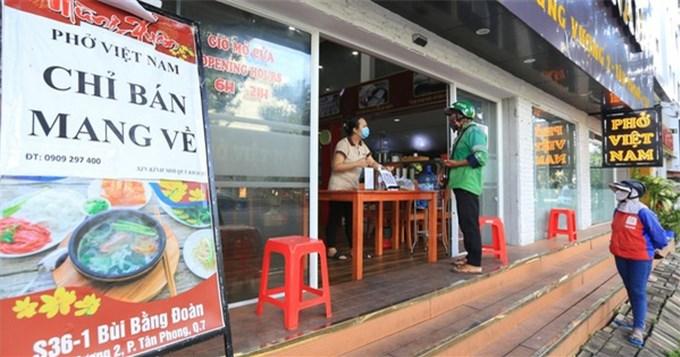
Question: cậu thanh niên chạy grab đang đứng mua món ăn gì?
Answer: cậu thanh niên chạy grab đang đứng mua phở